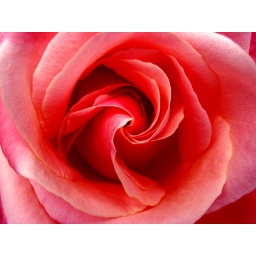
Taken in a rose bed in Victoria Park - Belfast May 2007